Just Escapade

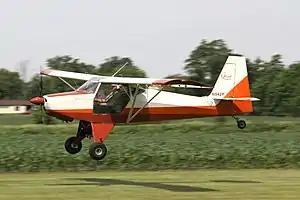
Just Highlander

The Just Escapade is a single-engine, high-wing light aircraft, seating two in side-by-side configuration. It was jointly developed in the United States and the United Kingdom in the early 2000s and by 2010 some 145 Escapades and its "bush plane" variant, the Highlander, had been built and many more kits sold.